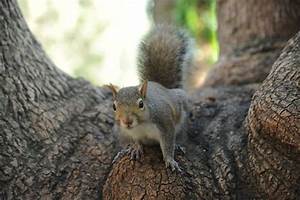
Label: scoiattolo